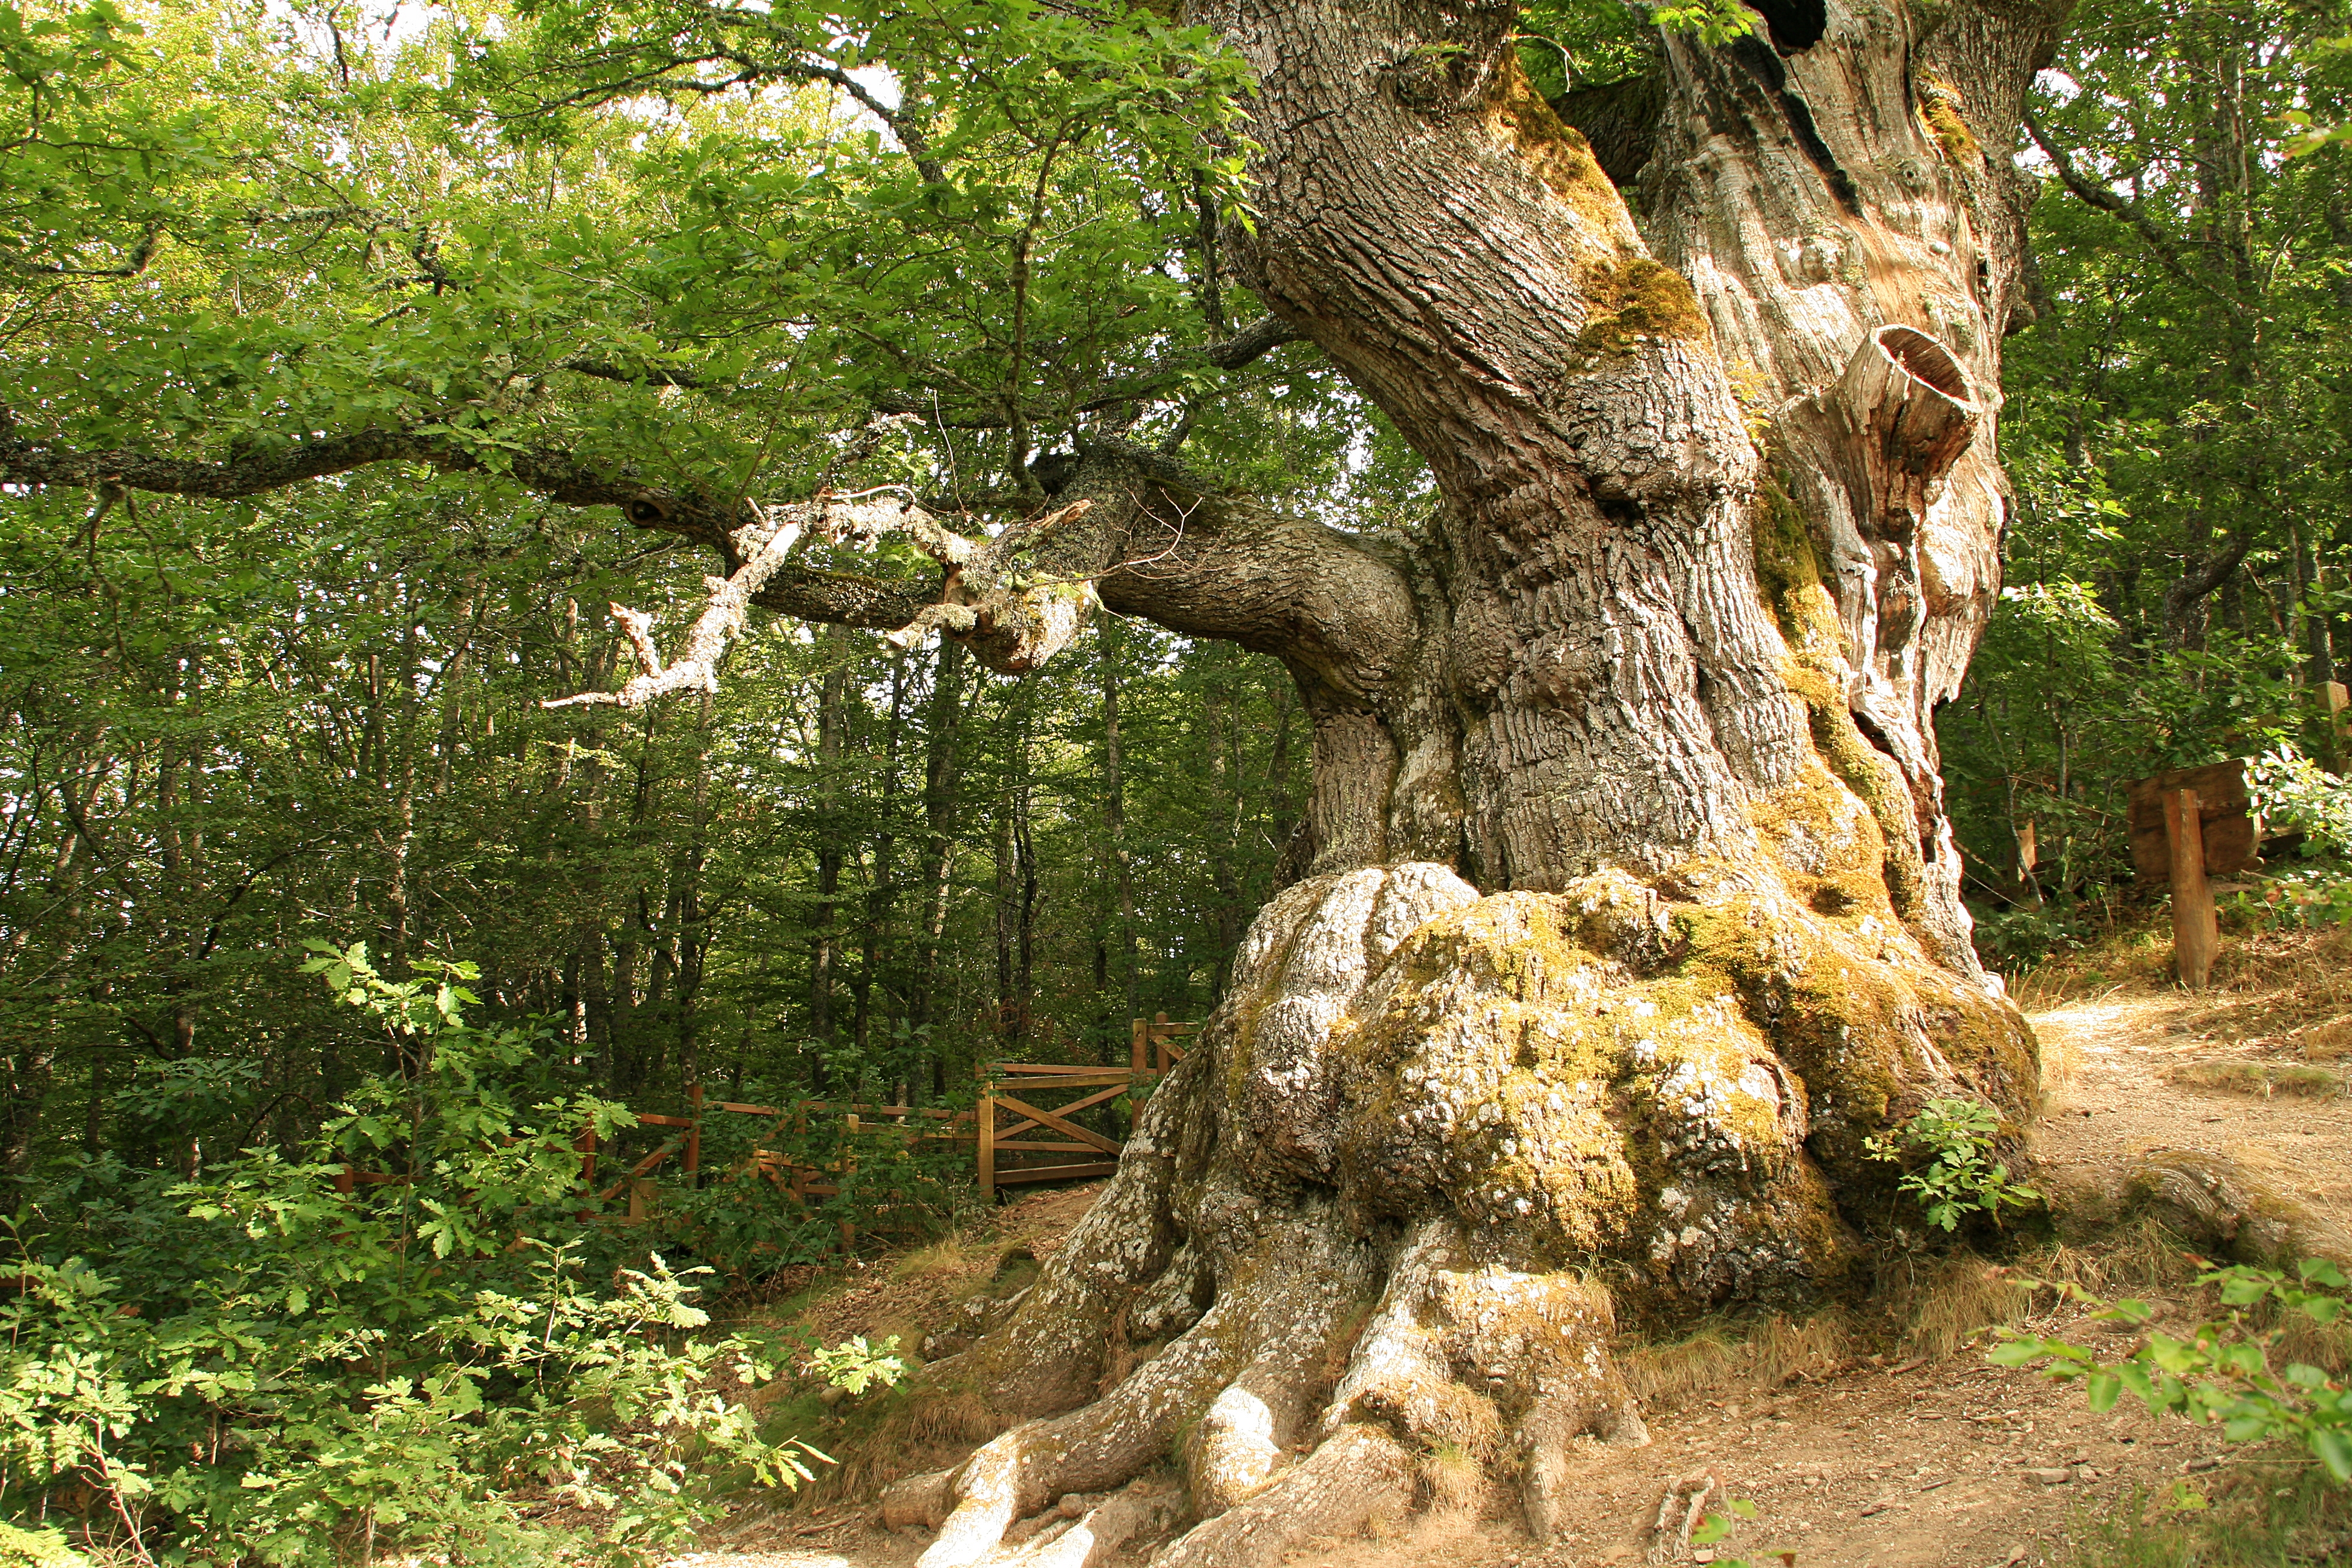
tree, forest, branch, plant, leaf, flower, trunk, autumn, botany, flora, deciduous, castilla, palencia, cerveradepisuerga, miguel, magarcia, mygearandme, verano2012, roble, estalaya, roblon, castillayleon, woodland, madera, espana, cervera, monta apalentina, flowering plant, vanes, woody plant, land plant, magia, paradordecerveradepisuerga